Fields Place-Vickery House

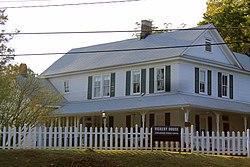
The Fields Place-Vickery House, pictured as an academic building for the University of North Georgia.

Fields Place-Vickery House (often referred to as ""the Vickery House"") is a historic building located in Dahlonega, Georgia. It is listed on the National Register of Historic Places.